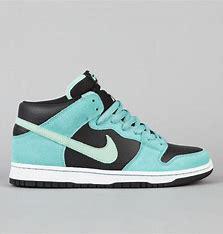
Brand: Nike
Model: Dunk Mid Pro SB